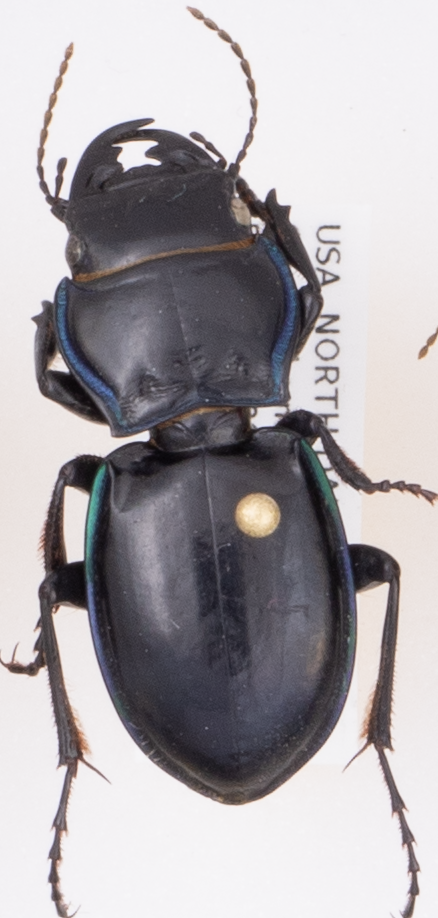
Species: Pasimachus elongatus
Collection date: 2020-06-23
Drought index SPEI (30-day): -2.09
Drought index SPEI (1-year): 0.54
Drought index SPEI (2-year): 1.28